Chichester College

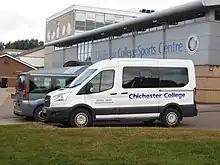
Chichester College Sports Centre and Minibus

Facilities at both campuses include laboratories, classrooms, libraries, computer suites, and specific facilities for vocational courses such as: